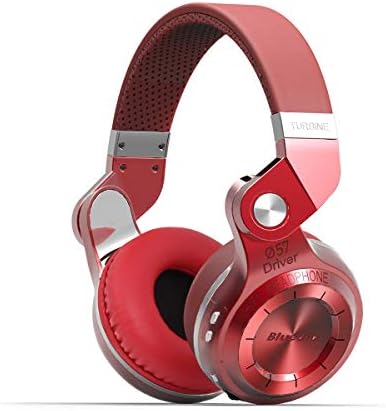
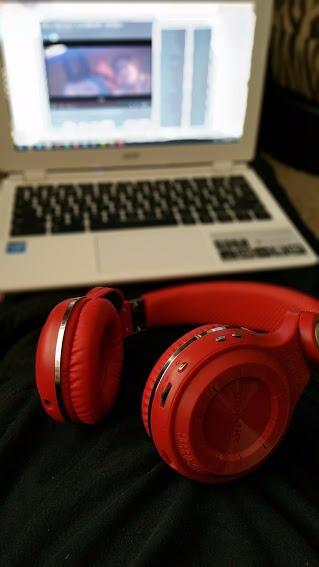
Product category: headphones
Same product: yes